Sky position (RA, Dec in degrees): 146.205, 2.548
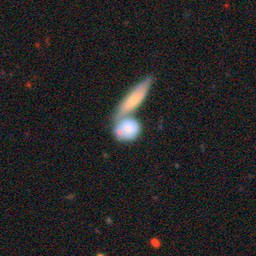
Galaxy morphology: Merging Galaxies